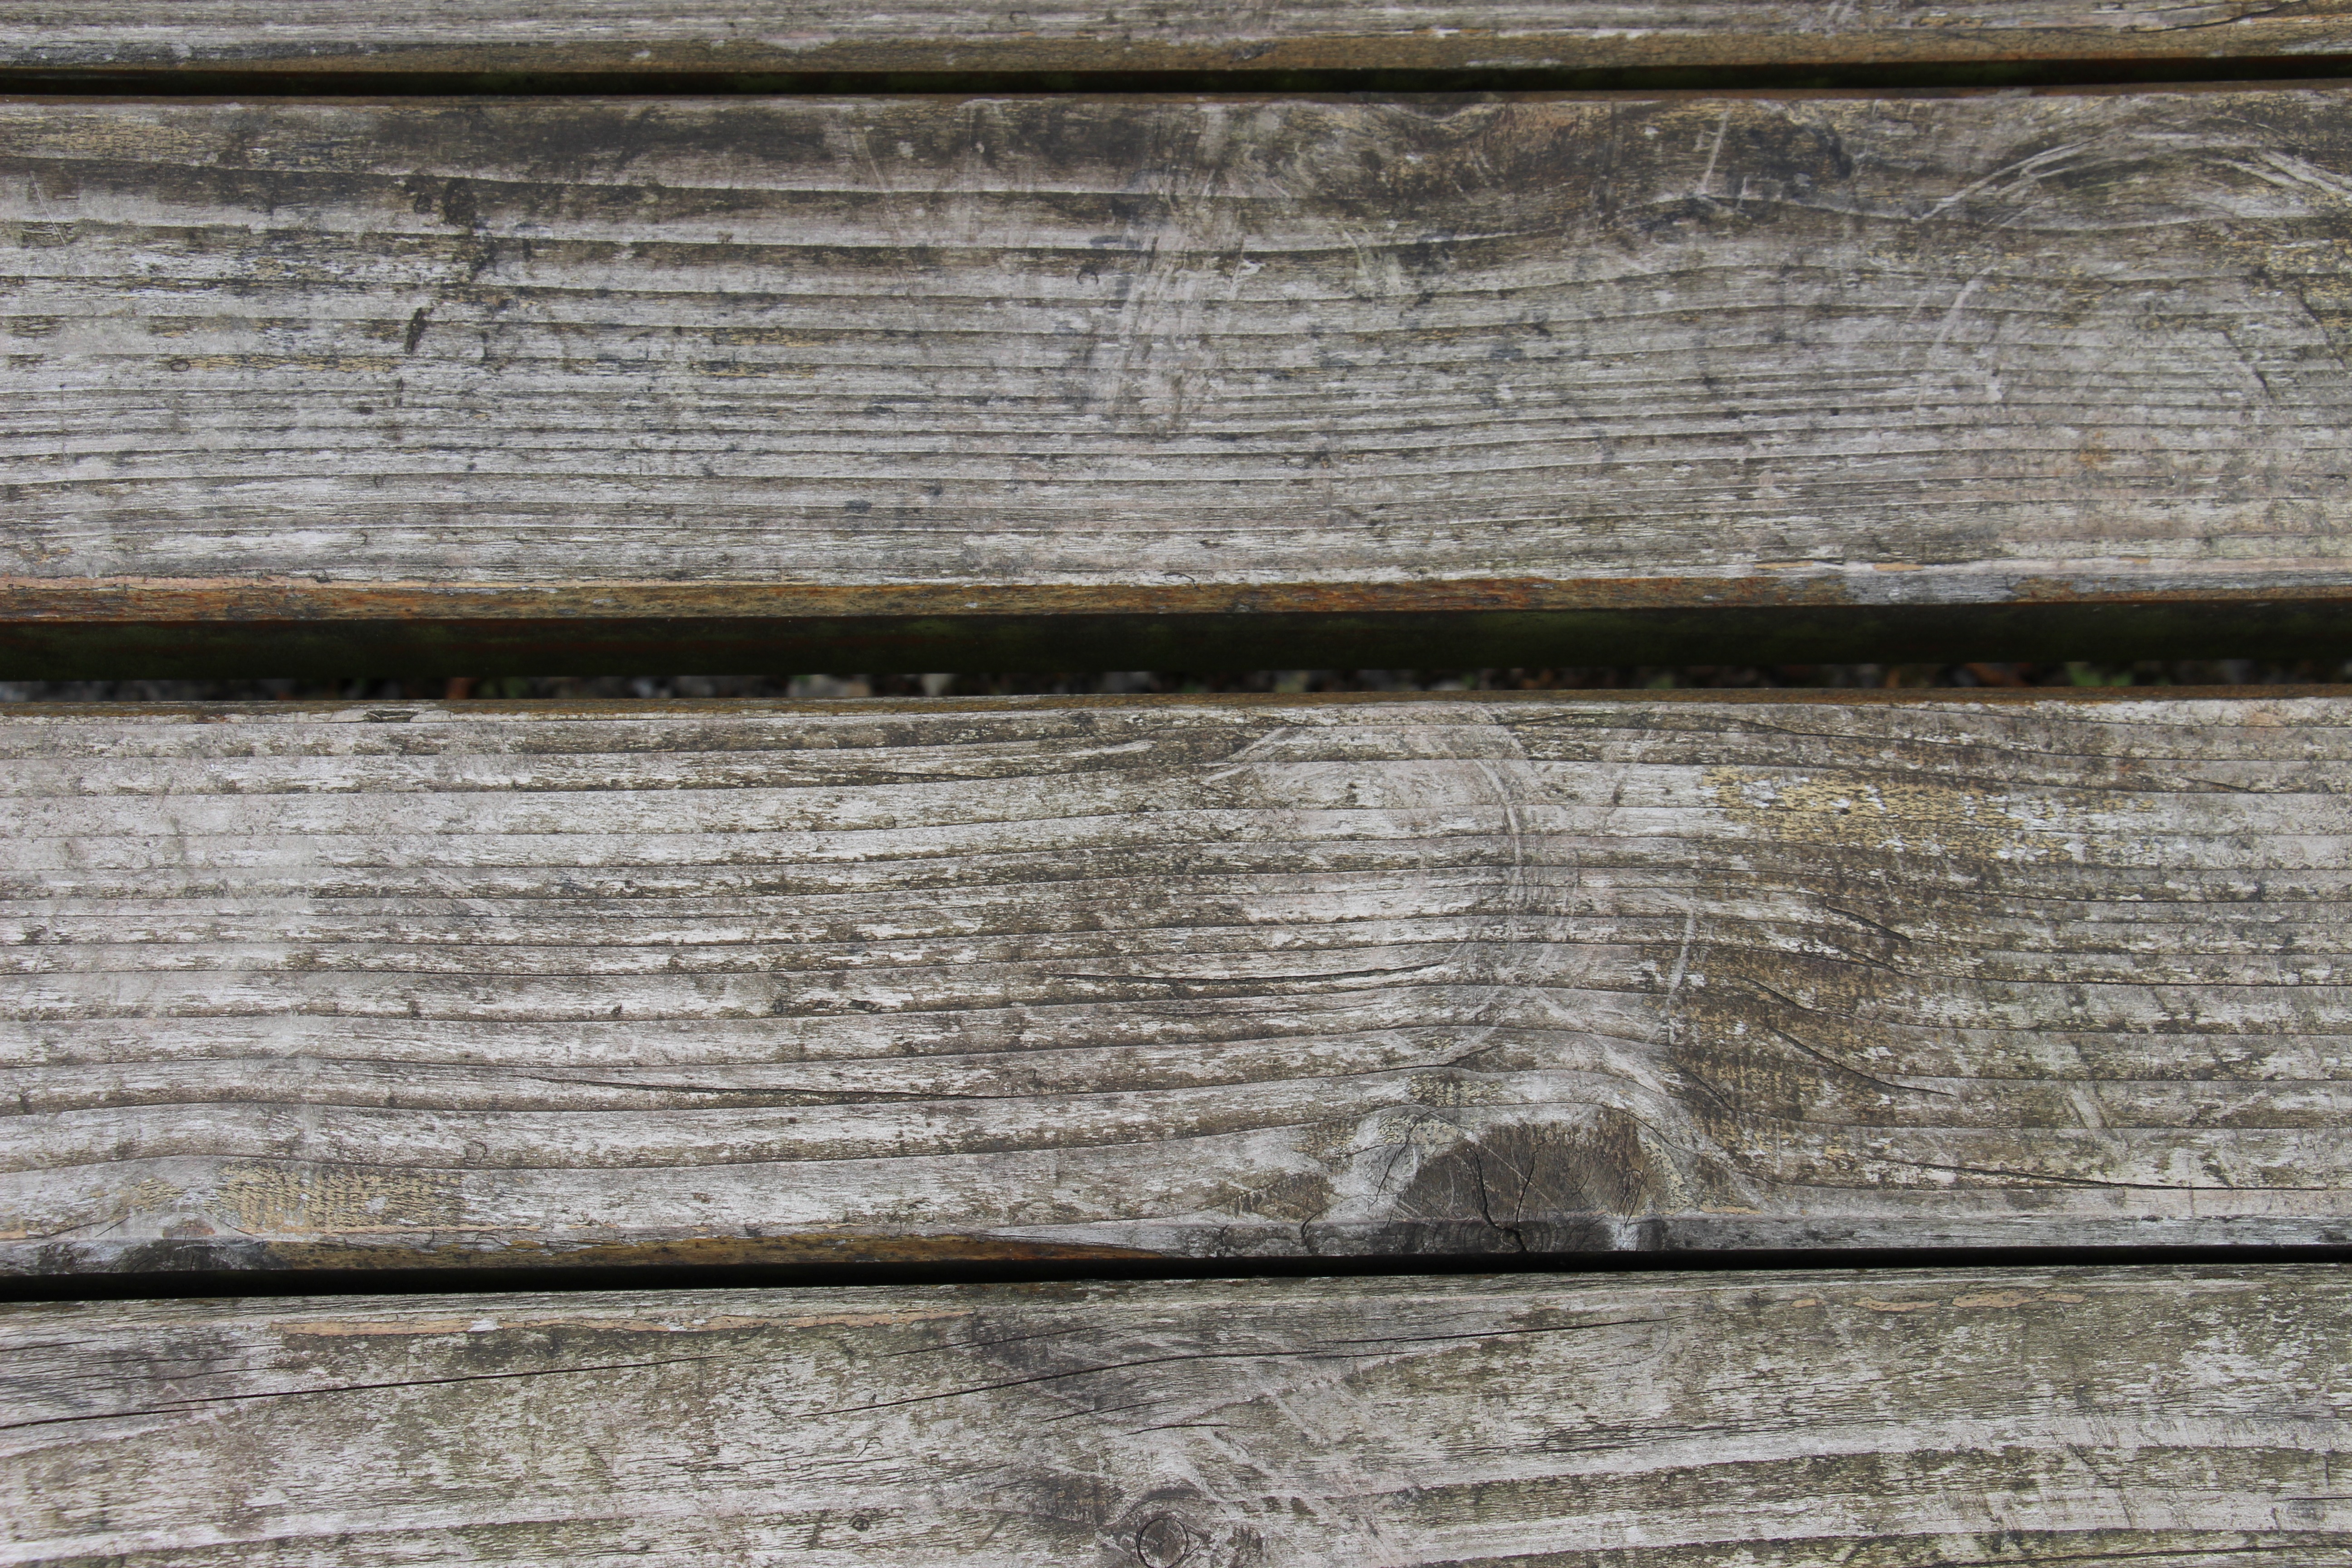
fence, structure, wood, grain, texture, plank, floor, old, wall, pattern, line, brown, stone wall, black, brick, lumber, material, weathered, background, hardwood, back, boards, wooden wall, wooden boards, wall boards, flooring, wood stain